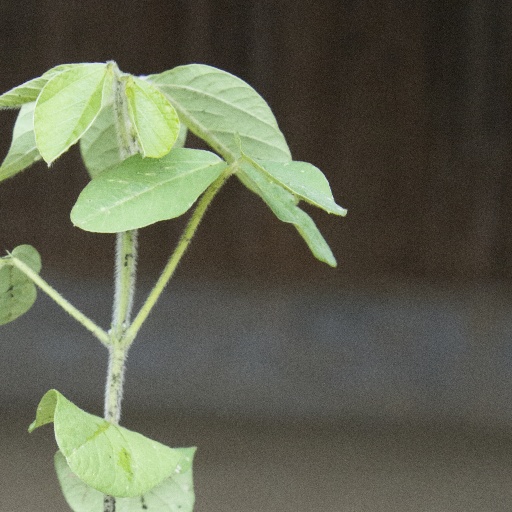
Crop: soybean